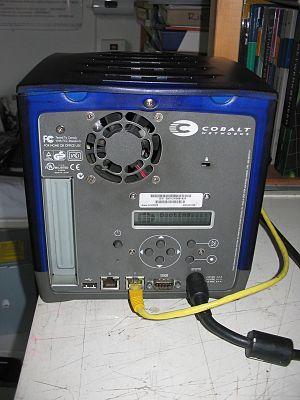
Le Cobalt Qube est un serveur de type appliance produit par Cobalt Networks, plus tard racheté par Sun Microsystems. Le Qube est animé par un système d'exploitation Red Hat et une couche graphique propriétaire pour la gestion du serveur. Les premiers Qube étaient équipés de processeurs RM5230 et RM5231 tandis que les derniers modèles embarquaient un processeur AMD K6-2. NetBSD avait été porté sur le Qube.